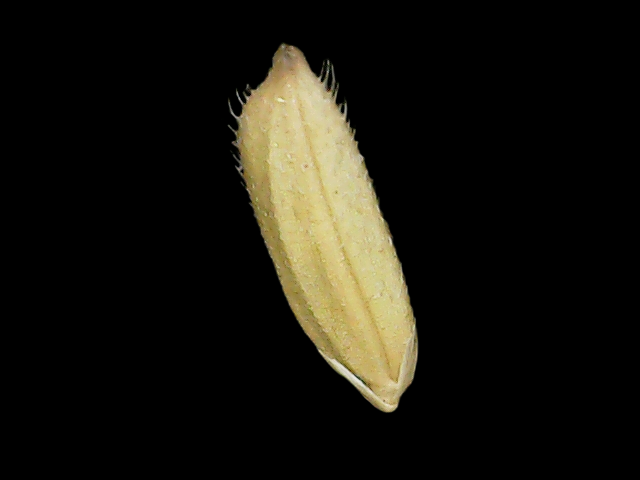
Rice variety: Binadhan23